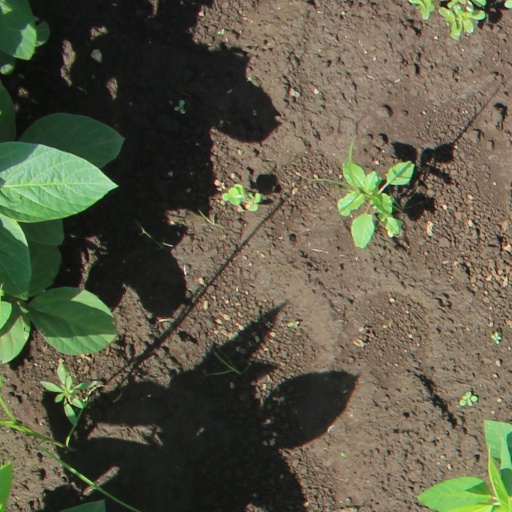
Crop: soybean